Buda Historic Home & Garden

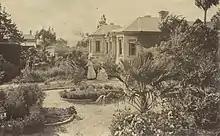
Leviny sisters in the garden of Buda villa in Castlemaine, view to the west, c.1910

The home is elevated above the town with extensive views to the south and south-west, and occupies a site of 1.2 hectares in original established gardens. Botanist Baron Ferdinand von Mueller was a guest of the house while designing Castlemaine Botanical Gardens, and is considered to have influenced the garden design, and to have presented to the family some of its now largest trees. Among the most significant large nineteenth century, early twentieth century gardens surviving in Victoria, it is significant for the compartmentalised nature of the layout, relative intactness, and for the survival of two notable garden buildings, the aviary and the former tennis pavilion.